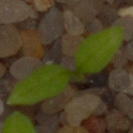
Label: common_chickweed